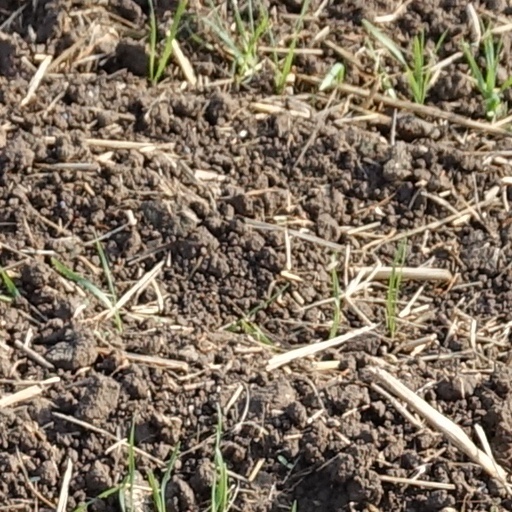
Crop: wheat